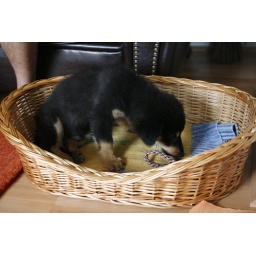
Miko in his dog basket when he was young.